Benvenuto Cellini

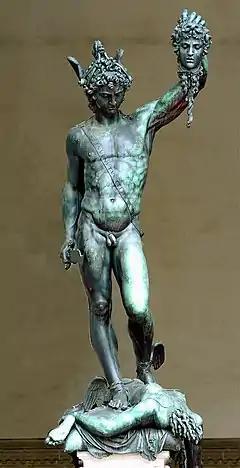
"Perseus with the Head of Medusa"

His first works in Rome were a silver casket, silver candlesticks, and a vase for the bishop of Salamanca, which won him the approval of Pope Clement VII. Another celebrated work from Rome is the gold medallion of "Leda and the Swan" executed for the Gonfaloniere Gabbriello Cesarino, and which is now in the Museo Nazionale del Bargello in Florence. He also took up the cornett again, and was appointed one of the pope's court musicians.